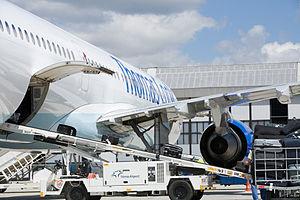
L'Aéroport de Varna est un aéroport international situé sur le territoire de la commune d'Aksakovo, à 20 km à l'ouest-nord-ouest du centre de Varna. Il dessert la ville de Varna mais sa zone d'attraction est tout le nord-est de la Bulgarie, dont le nord du littoral de la Mer Noire.